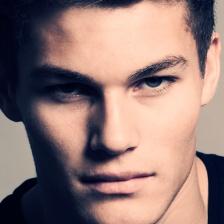
Label: faces